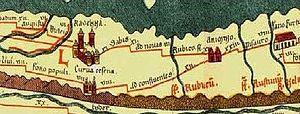
Le Rubicon-Pisciatello est l’objet d’une polémique, surtout vivace au XVIIIᵉ siècle, qui a divisé les Romagnols sur le lit de l’antique Rubicon, que le cours des siècles et l’œuvre de l’homme ont profondément modifié.